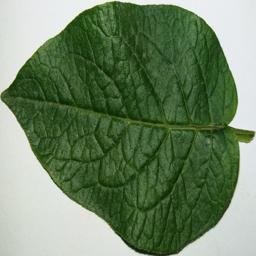
Label: Potato___Healthy